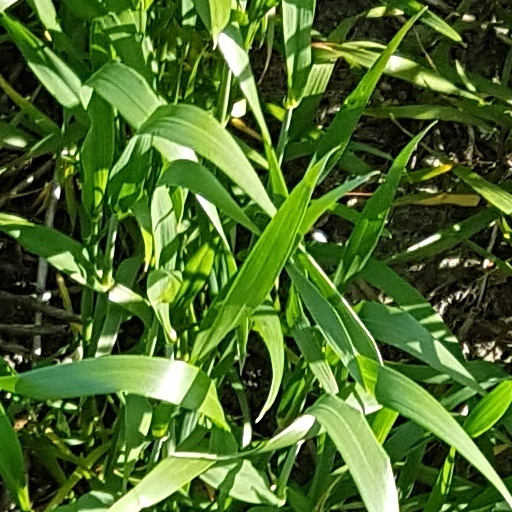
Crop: wheat